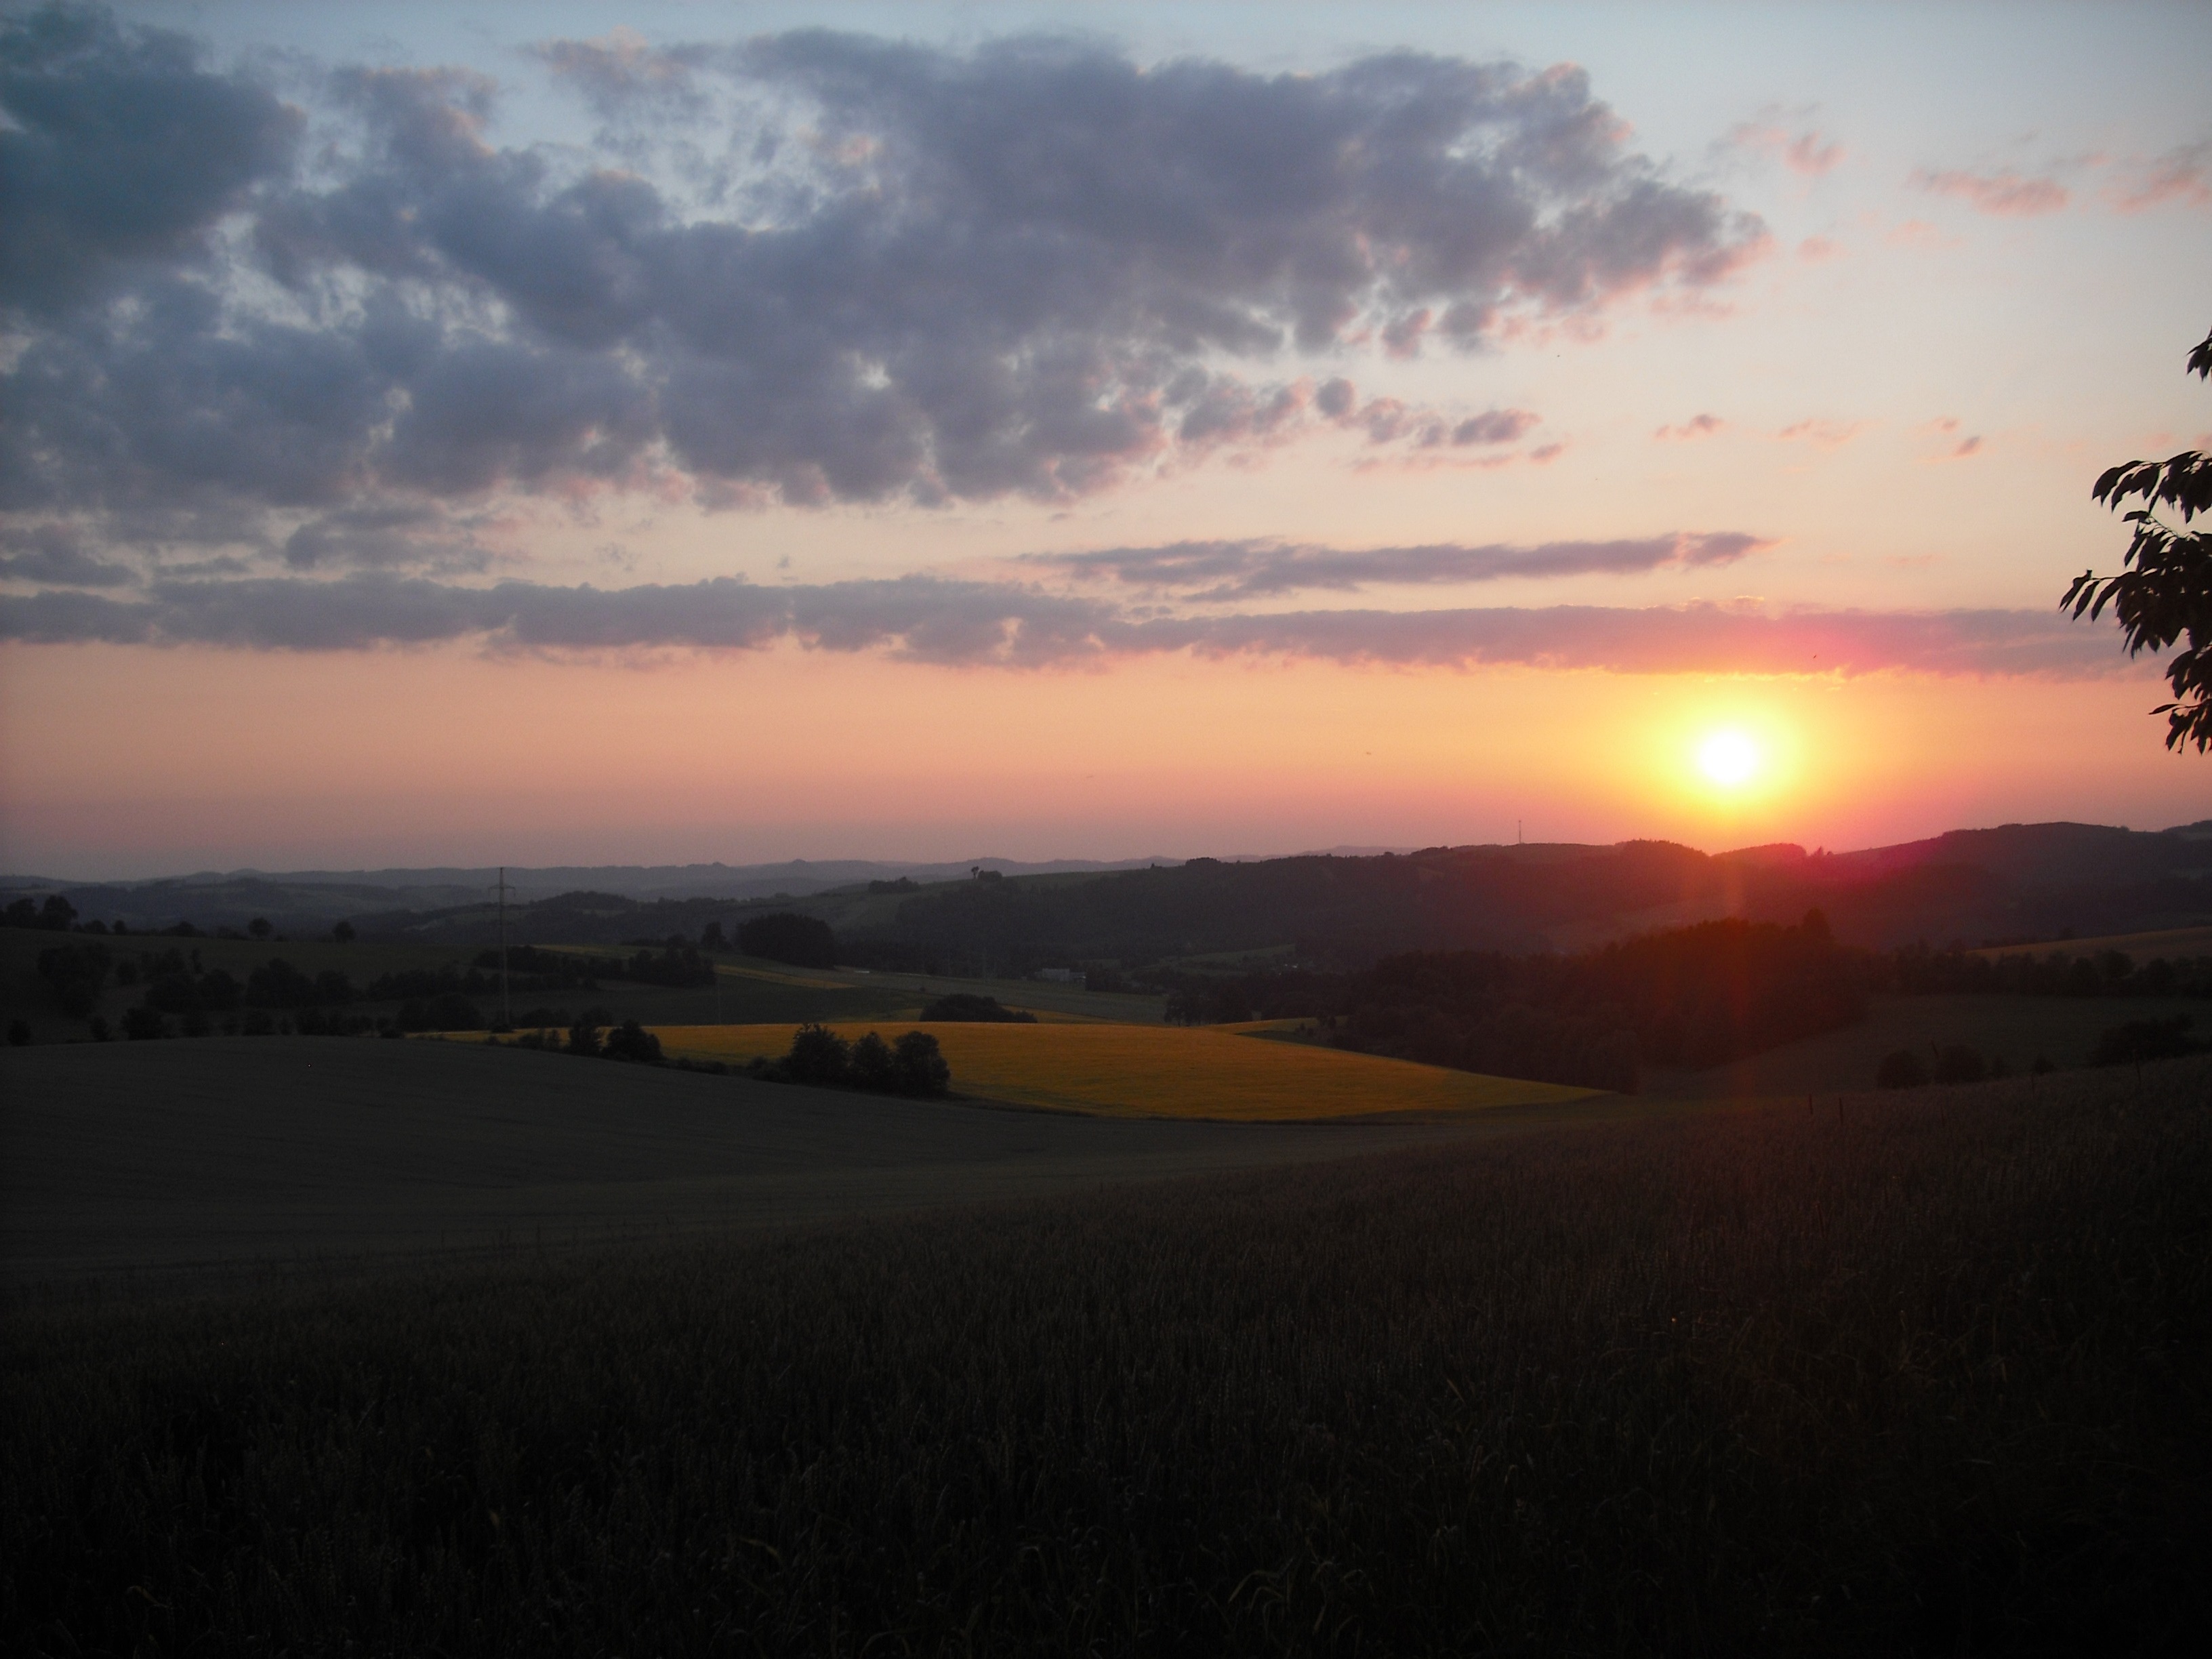
landscape, horizon, light, cloud, sky, sun, sunrise, sunset, field, prairie, sunlight, morning, hill, dawn, summer, dusk, evening, plain, west, clouds, grassland, afterglow, dark clouds, atmospheric phenomenon